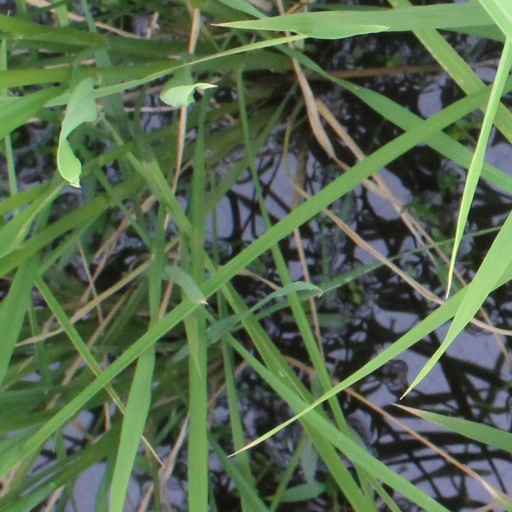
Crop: rice